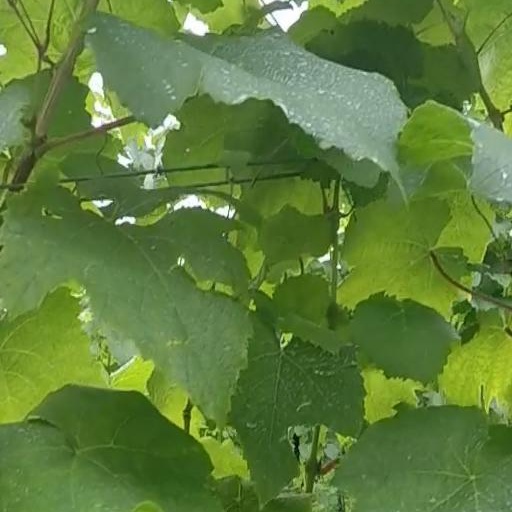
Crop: grape